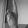
ASL letter: K